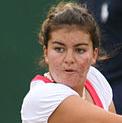
Age: 17